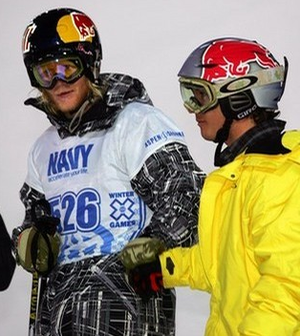
Simon Francis Dumont est un skieur américain né à Bethel le 9 juillet 1986. Il est un des meilleurs skieur freestyle du monde.
Tanner Hall est un skieur américain, né le 26 octobre 1983, pratiquant principalement le ski freestyle.